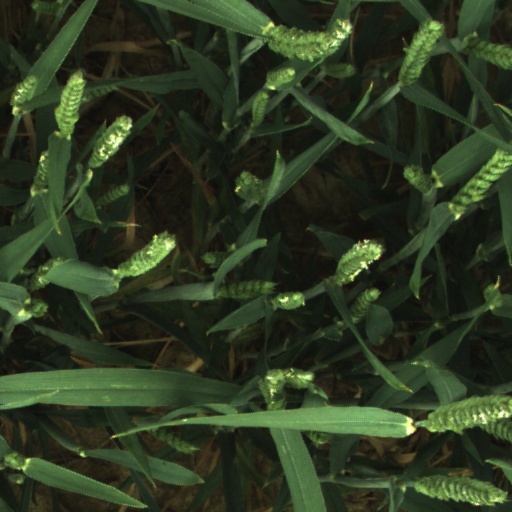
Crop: wheat